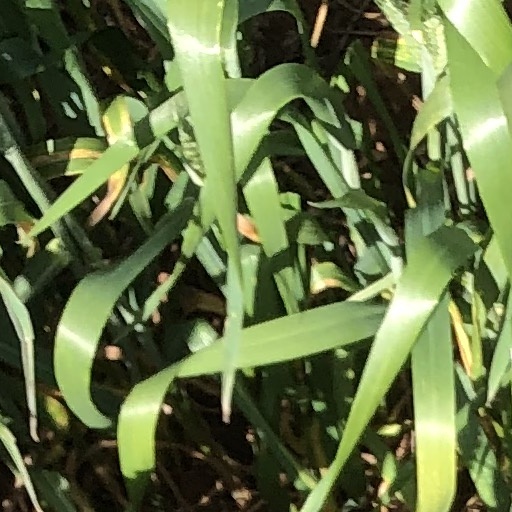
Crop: wheat